Kortenhoefse Plassen

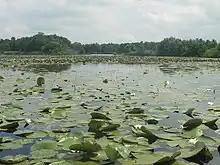
Water lilies in the Kortenhoefse Plassen

The Kortenhoefse Plassen is a nature reserve in Wijdemeren that is managed by Natuurmonumenten. A mix of lakes, wetlands and strips of historical farmlands form a special nature area. Because these bodies of water are located near the higher ground of the Gooi, the seepage of clean, nutrient-poor groundwater results in the growth of unusual plants such as marsh marigold. The water is filled with water lily in the summertime, and in the wintertime the shallow waters are one of the first to freeze over, making it a popular venue for ice skating.